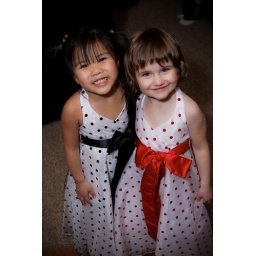
Maggie and her cousin test drove their flower girl dresses for the wedding they are in next month.